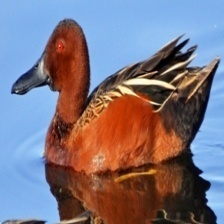
Species: TEAL DUCK
Scientific name: ANAS CRECCA
ImageNet parent category: drake